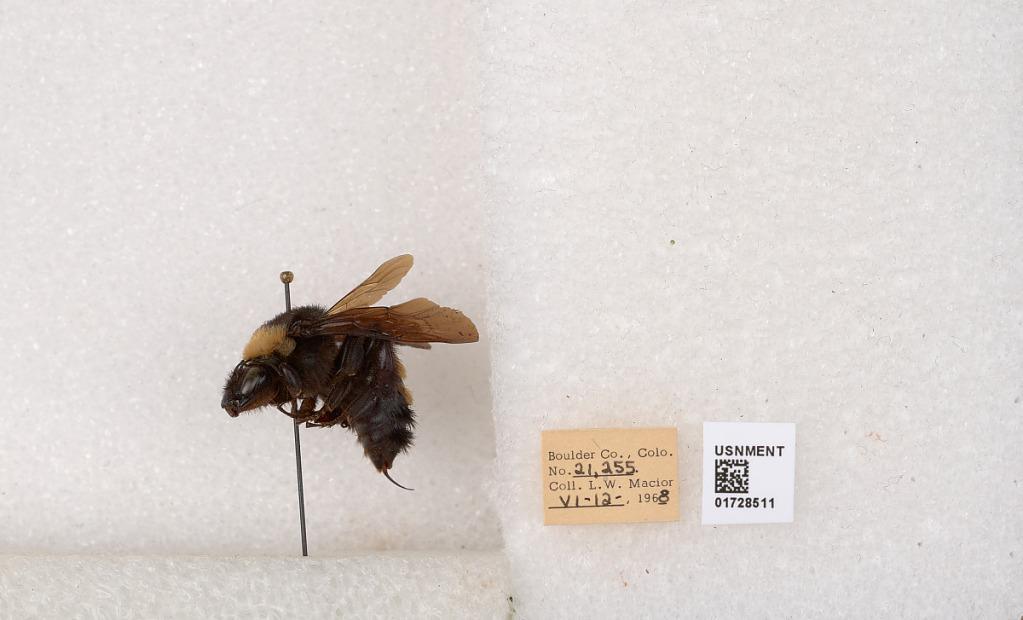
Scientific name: Bombus (Bombus) nevadensis auricormus
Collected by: L. Macior
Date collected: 1968-7-12
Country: United States
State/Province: Colorado
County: Boulder
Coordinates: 40.0925, -105.358